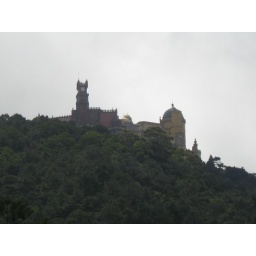
Morrish castle on the hill from, Quinta da Regaleira in Sintra, Portugal 11July08